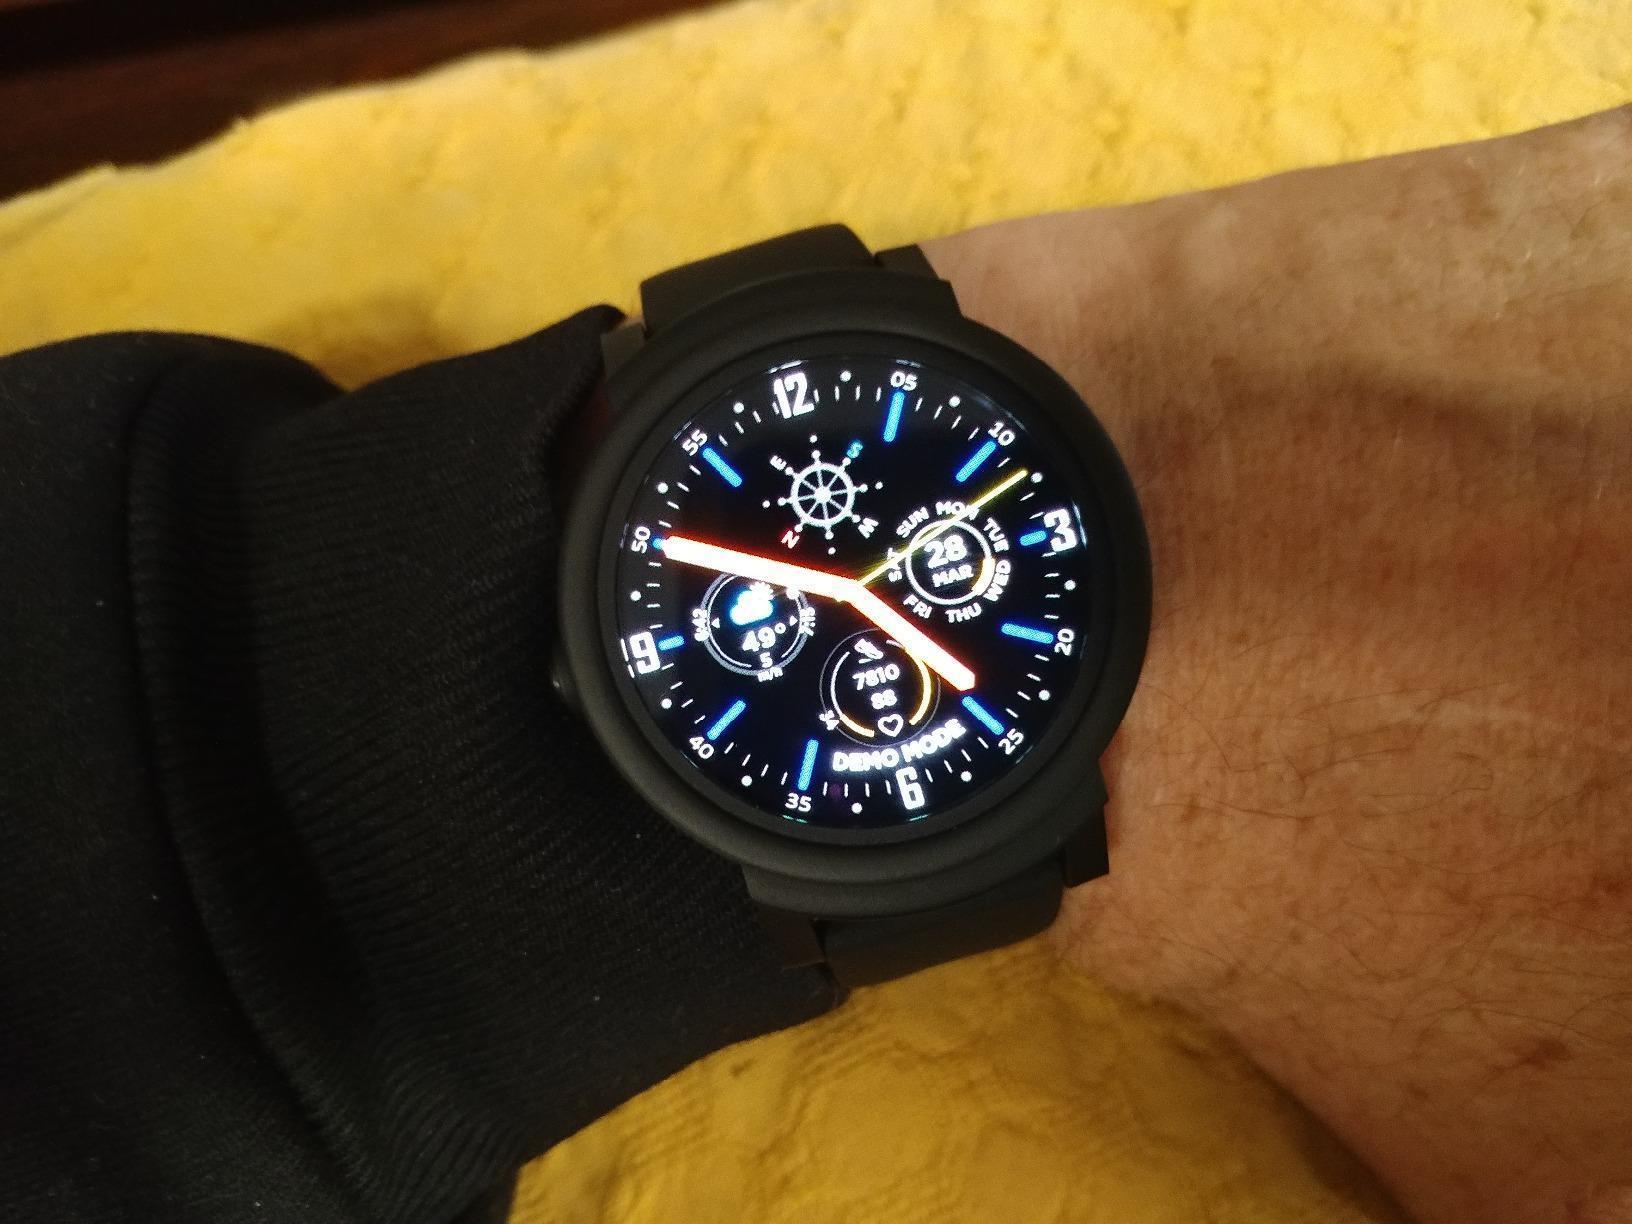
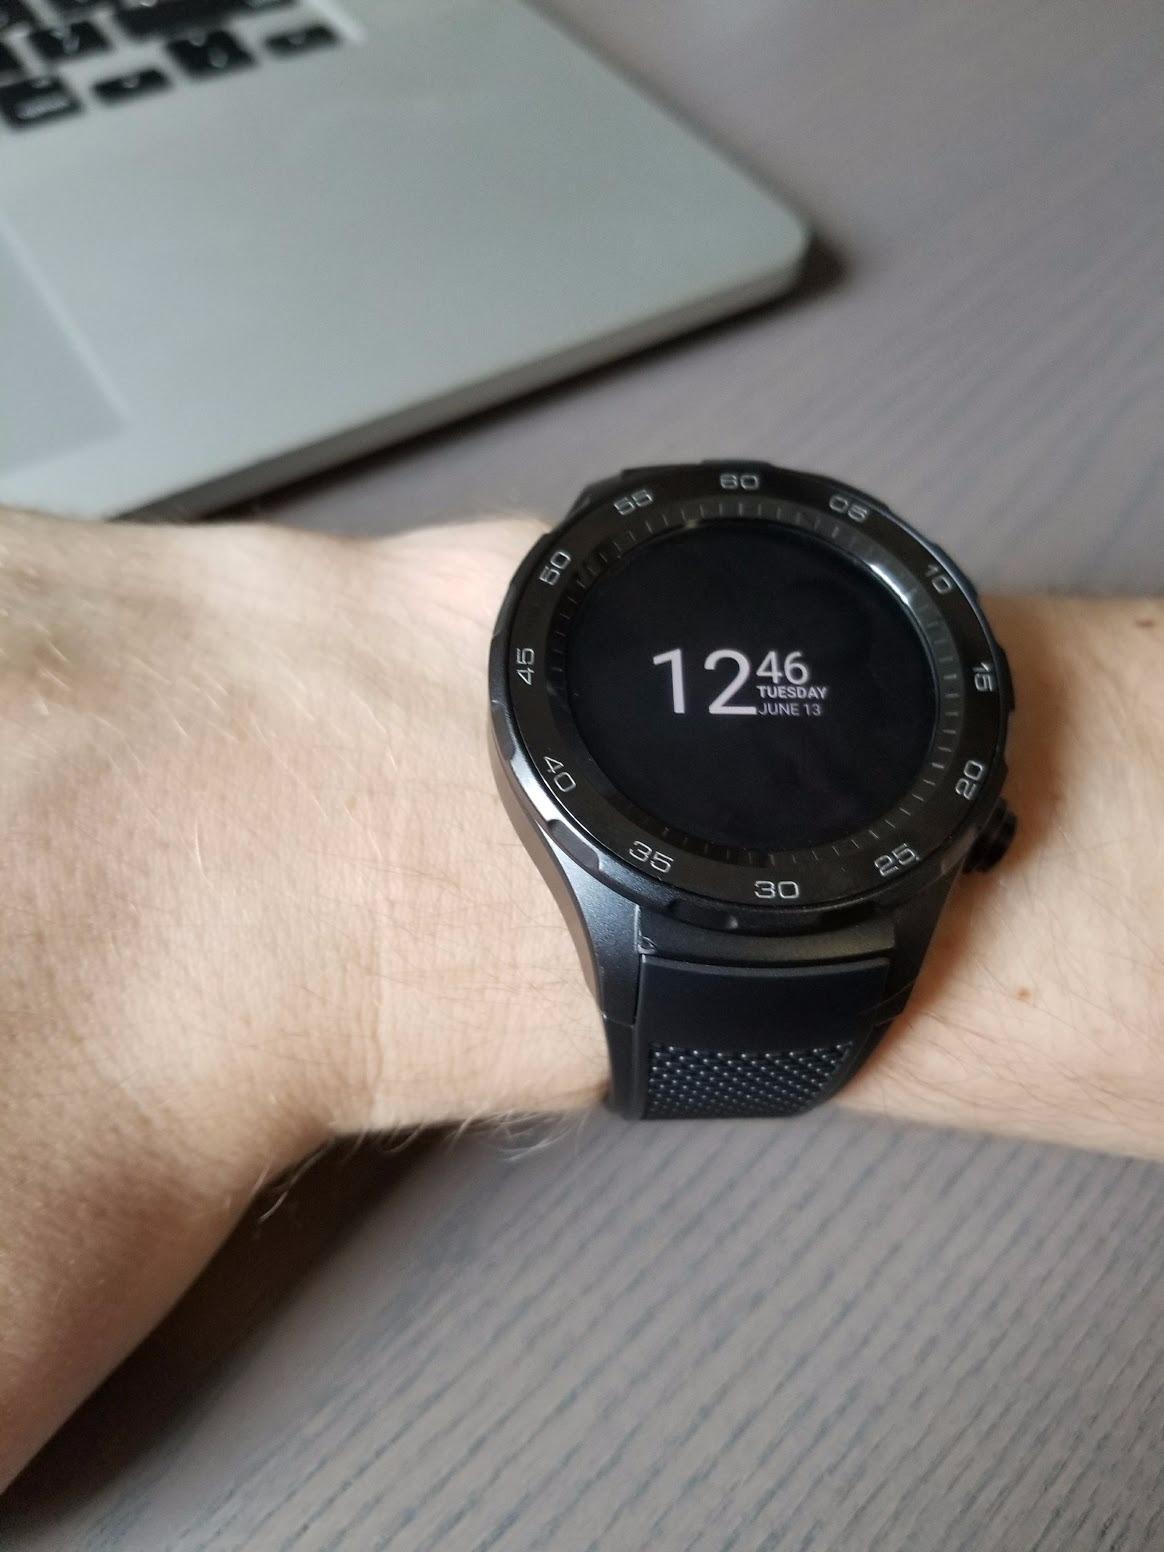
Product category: smartwatch
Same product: no